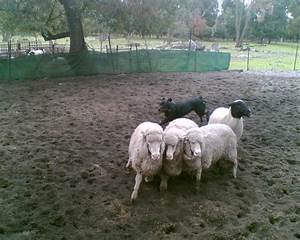
Label: sheep